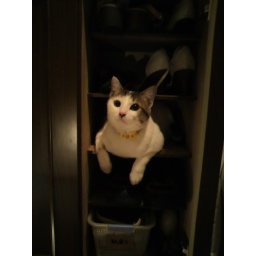
in shoes box